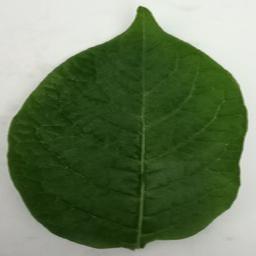
Label: Potato___Healthy